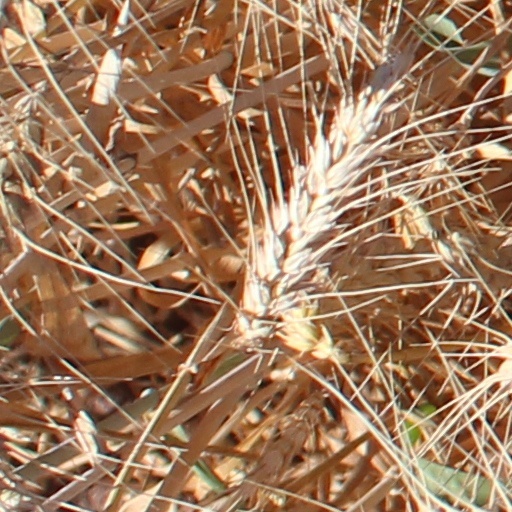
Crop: wheat